Weston Downtown Historic District

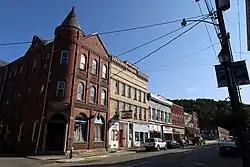
Buildings in Weston Downtown Historic District in 2021

Weston Downtown Historic District is a national historic district located at Weston, Lewis County, West Virginia. The district includes 58 contributing buildings in the central business district of Weston. Most of the buildings were built between 1875 and 1920, with the earliest dating to about 1845. Notable buildings include the U.S. Post Office (1933–1934), the Art Deco style Citizens Bank of Weston (1930), B&O Railroad Depot / Weston Municipal Building, Camden Building-Weston National Bank (1896–1897), Old Citizen's Bank Building (1893), Bennett House (c. 1830s), Fuccy-Koblegard Building (c. 1901-1905), and the East and West Second Street Truss Bridge (1922). The district includes the separately listed Jonathan M. Bennett House.